Jason Spezza

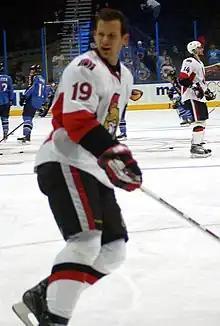
Spezza with the Ottawa Senators in October 2007.

Beginning the 2007–08 season in the final year of his contract, on November 2, 2007, Spezza signed a new seven-year, $49 million contract with the Senators effective from the 2008–09 season through to the 2014–15 season. Late that season, on February 9, 2008, Spezza scored his first NHL hat-trick during a 6–1 Senators victory over the Montreal Canadiens. Spezza contributed to all of his team's goals for a career-high six-point game. He finished the season tying his career-high in goals with 34 and establishing a new personal mark for points with 92 as the Senators finished seventh in the East. However, the Senators failed to advance past the first round following their Stanley Cup Final run the previous season, falling to the second-seeded Pittsburgh Penguins in a four game sweep.